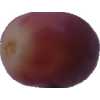
Label: pink_grape